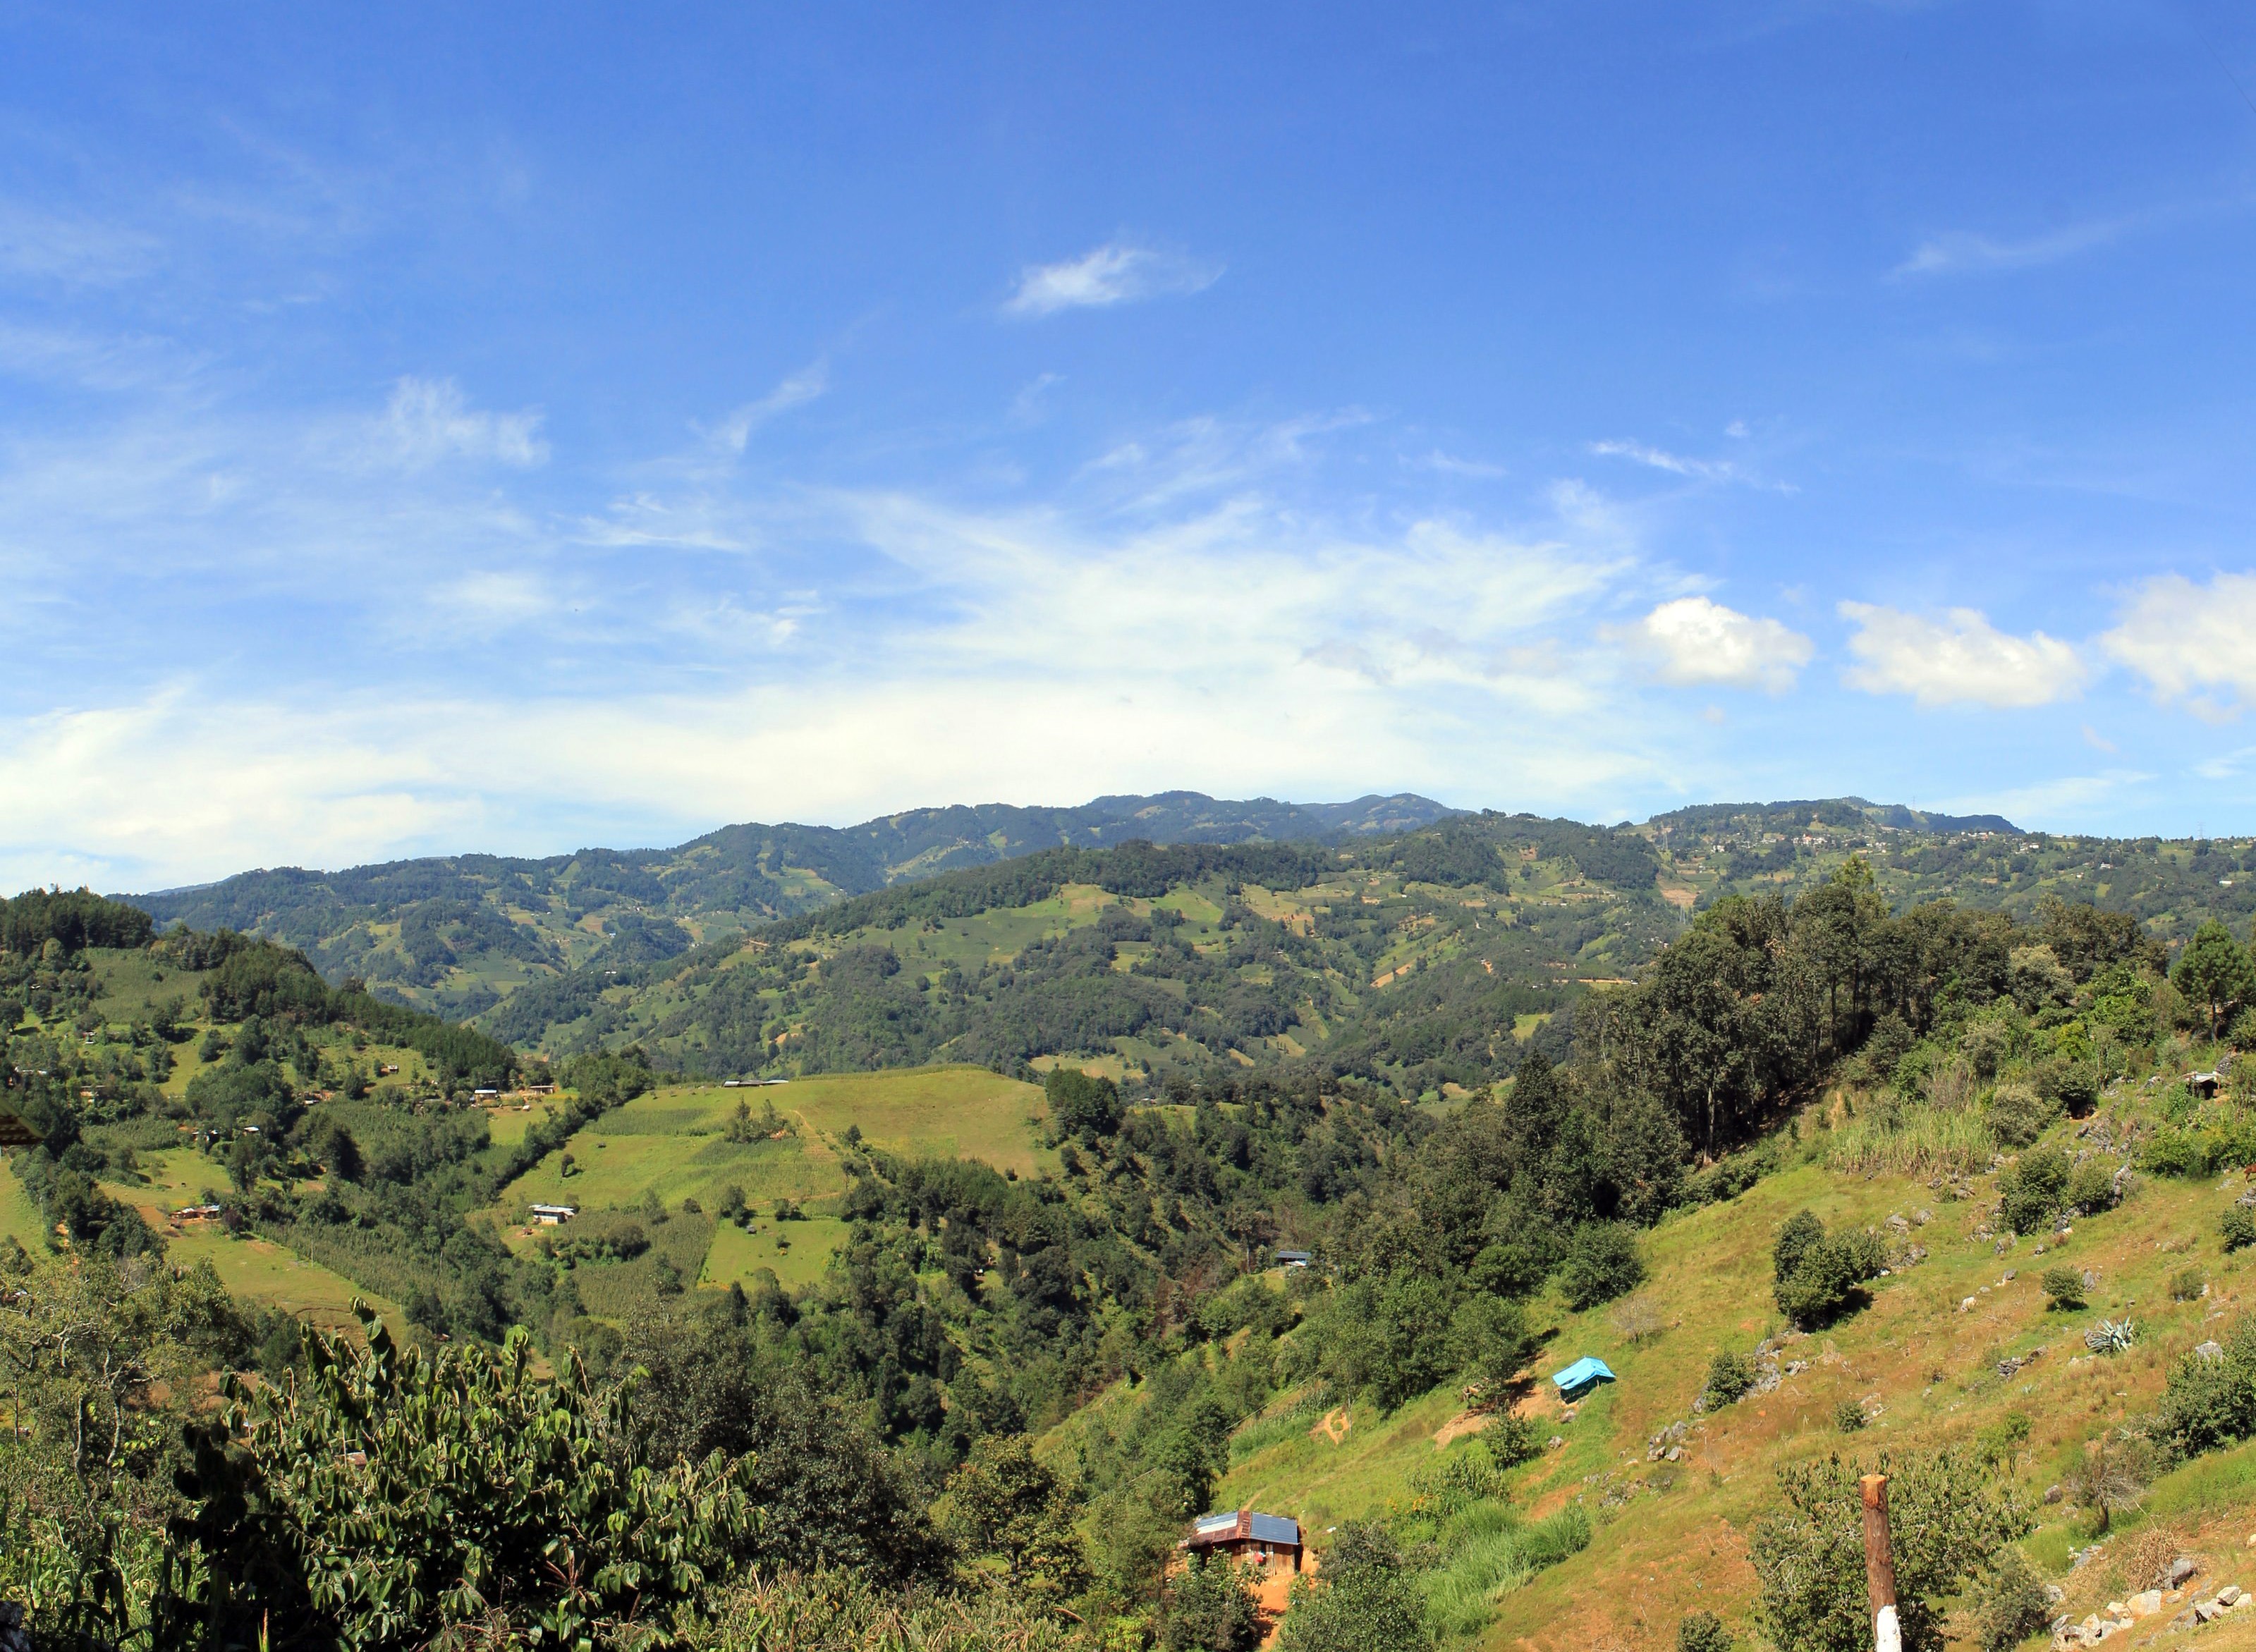
landscape, tree, mountain, meadow, hill, valley, mountain range, ridge, mexico, landscapes, plateau, ecosystem, veracruz, rural area, geographical feature, mountainous landforms, orizaba, tehuipango, sierra de zongolica